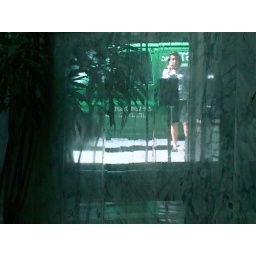
reflection on the marble wall in my office building's lobby.